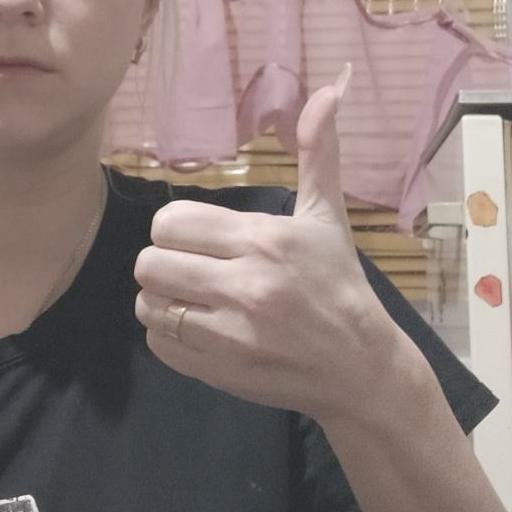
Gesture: like